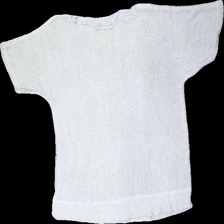
View: front
Type: Sweater
Category: Ladies
Brand: Not in the list
Brand text on label: vero moda
Colors: Beige
Material: 60% acryl 40% nylon
Cut: Regular
Size: M
Season: All
Smell: Minor
Price range: <50
Recommended usage: Export
Comment: lösa maskor